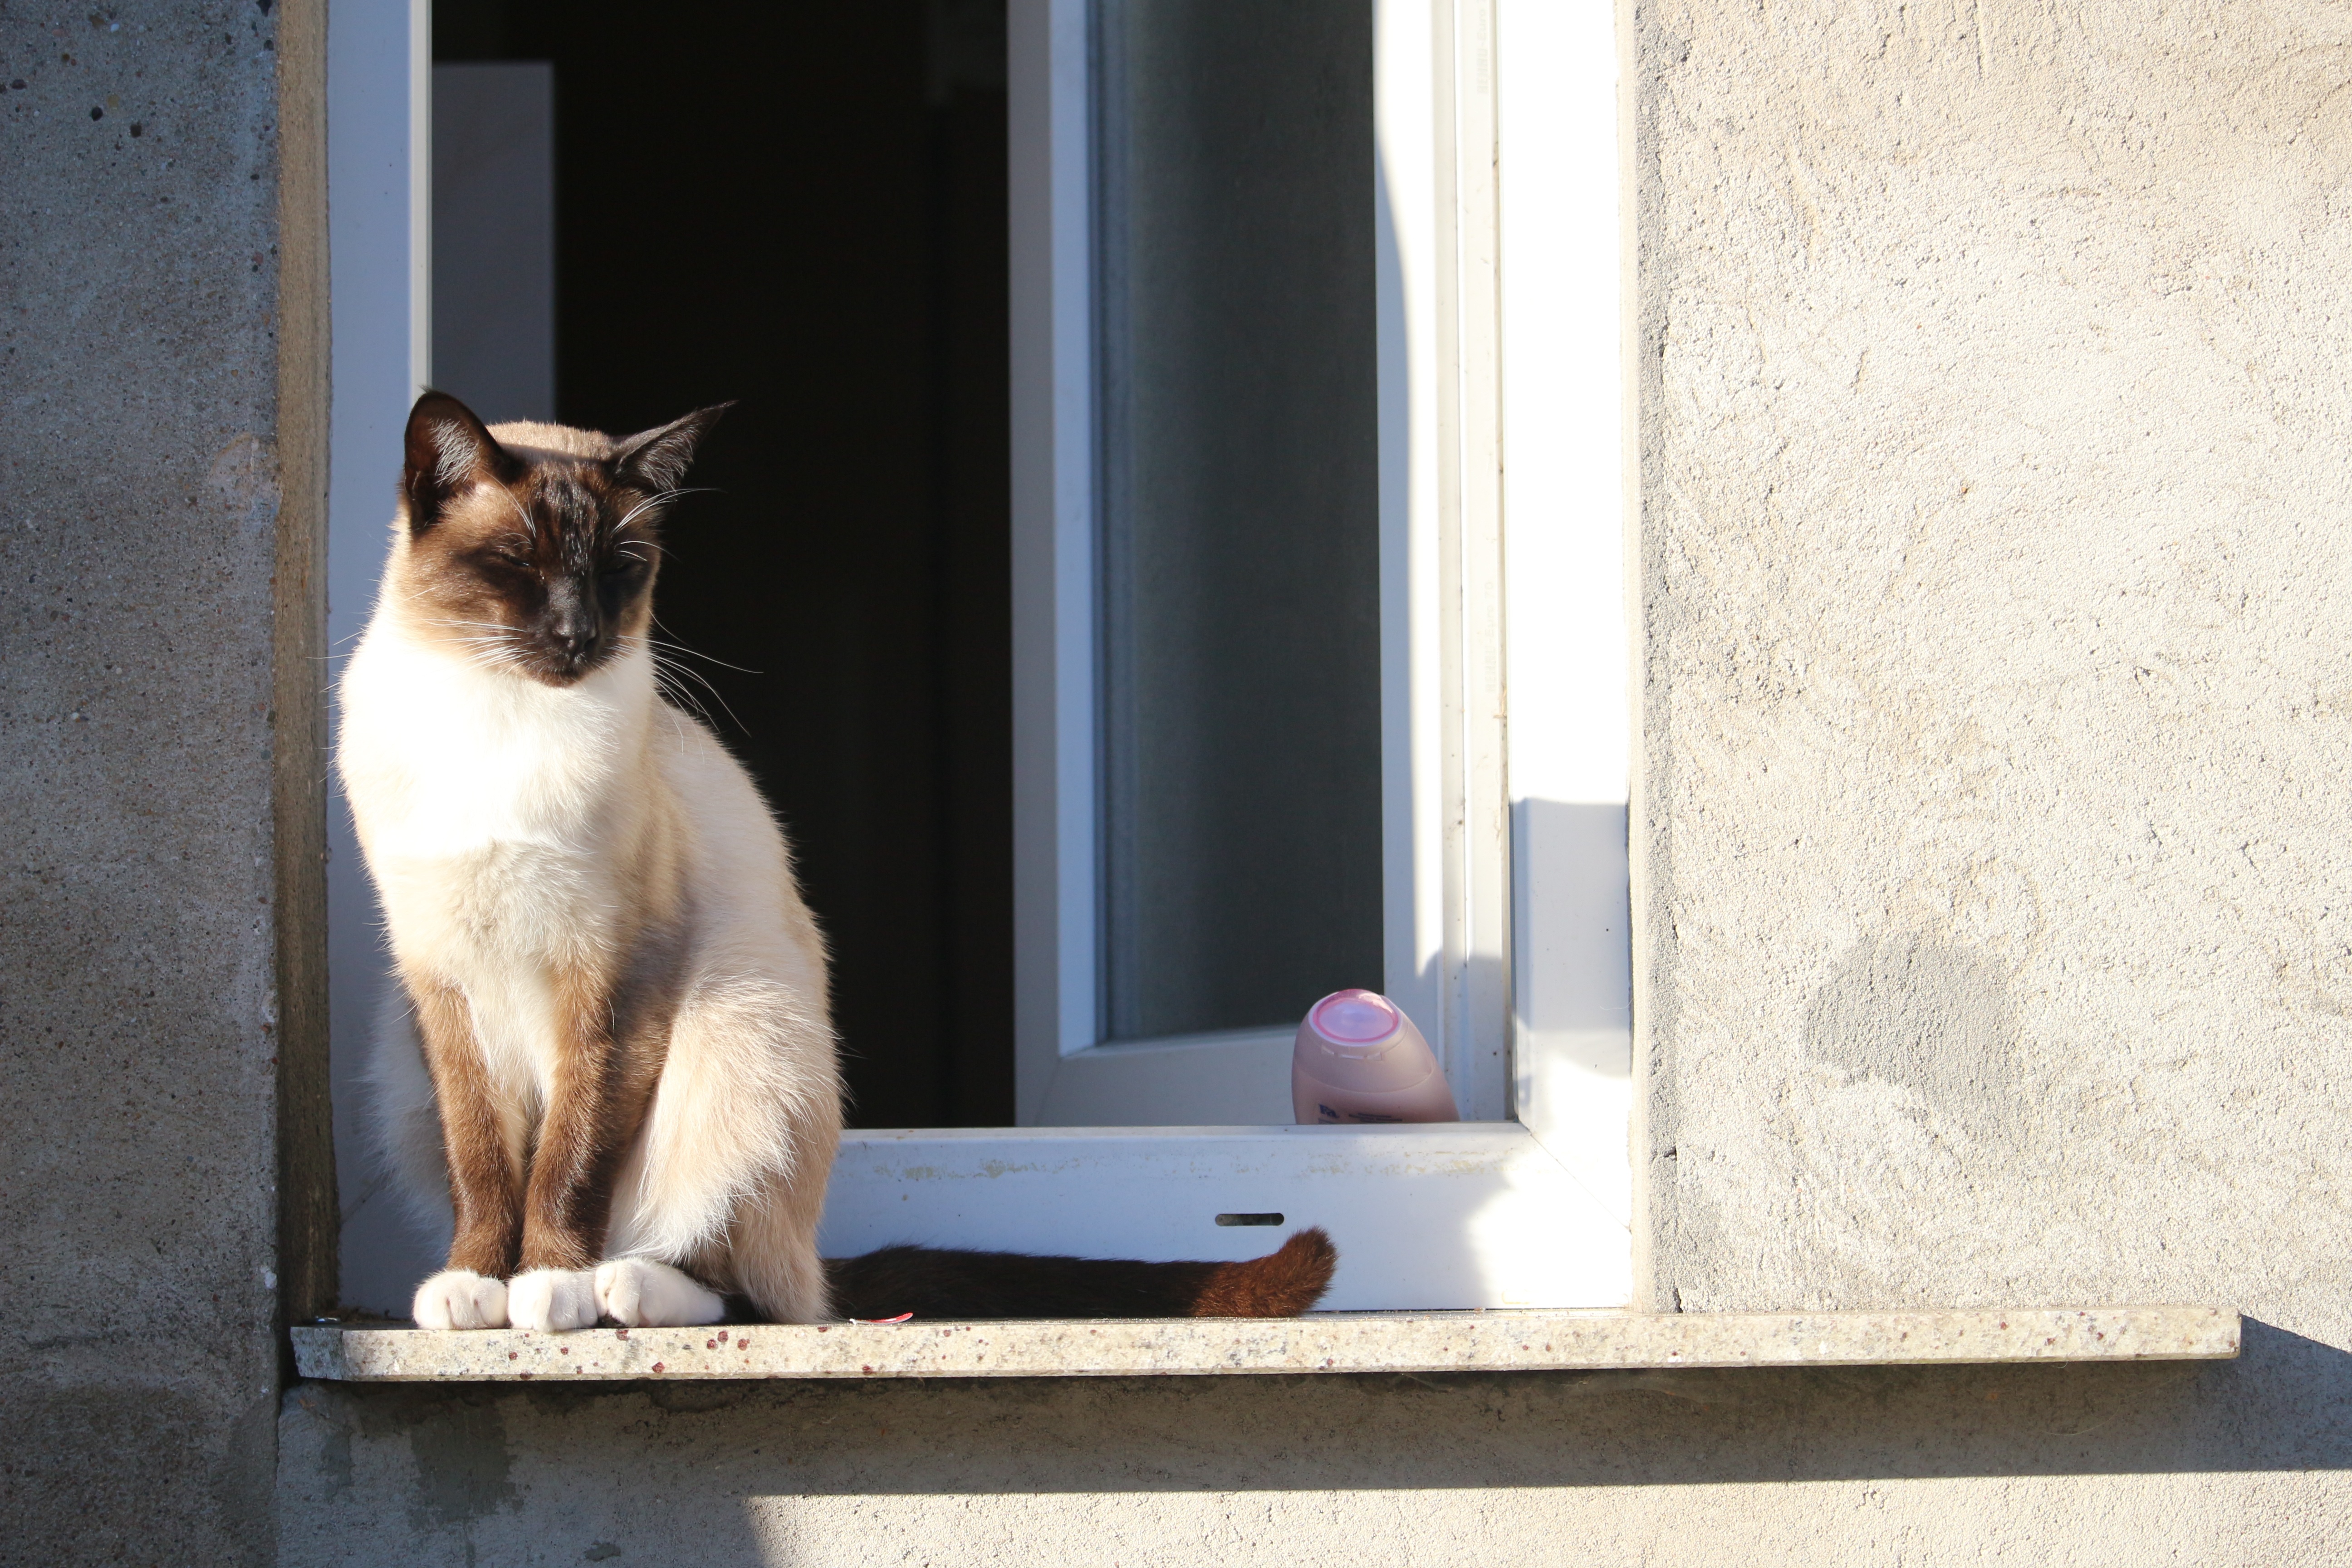
white, window, cat, mammal, window sill, outside, vertebrate, mieze, siamese cat, breed cat, small to medium sized cats, cat like mammal